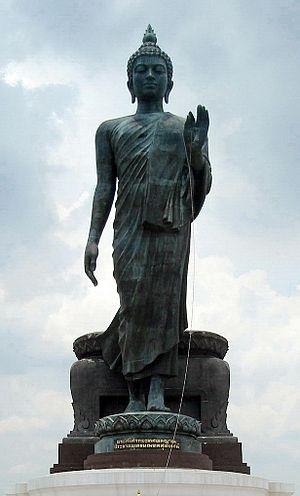
Cet article recense les statues les plus hautes actuellement érigées.